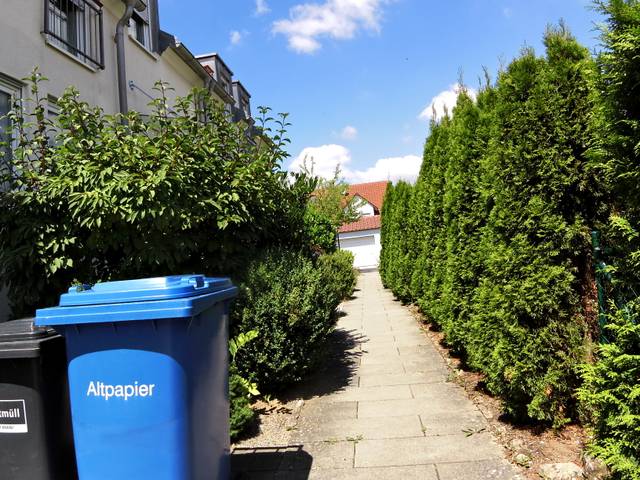
Region: Germany
Coordinates: 49.784, 9.991